Ida Bobach

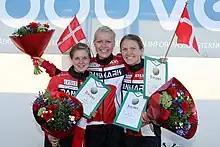
Danish team (Ida Bobach, Maja Alm, Signe Søes) at the prize giving ceremony Relay at WOC 2010

At the club competition Tiomila in 2010 she competed for her club Ulricehamns OK. She was running the first leg for Ulricehamns, winning her leg. In the end Ulricehamns OK placed second, in a field of more than 300 women's teams.